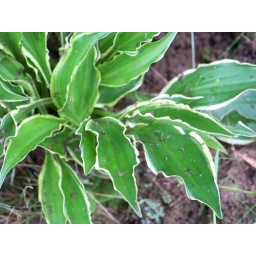
planted above the rock wall